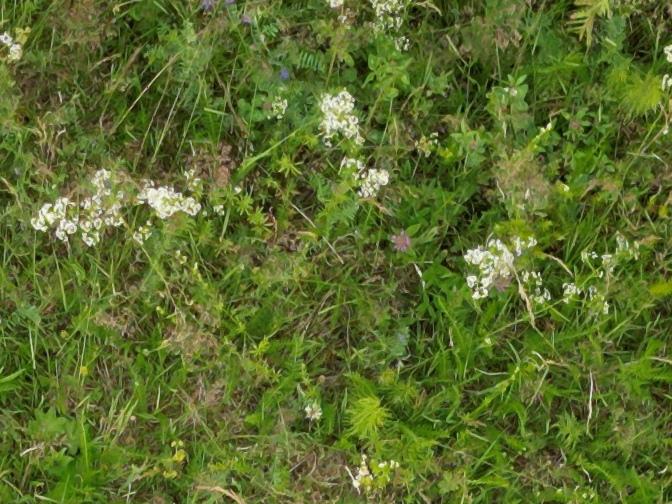
Flowers visible: yarrow flowers, yarrow flowers, yarrow flowers, yarrow flowers, yarrow flowers, yarrow flowers, yarrow flowers, yarrow flowers, yarrow flowers, yarrow flowers